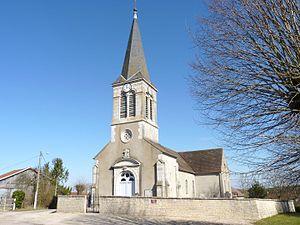
Église, Magny-lès-Aubigny (Côte d'Or, Bourgogne, France)
Magny-lès-Aubigny est une commune française située dans le canton de Brazey-en-Plaine du département de la Côte-d'Or en région Bourgogne-Franche-Comté.